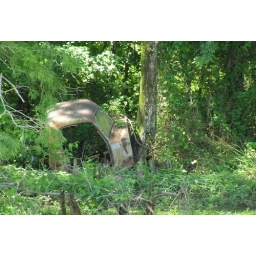
The old truck has seen better days. It rests against a cypress tree in the bayou.